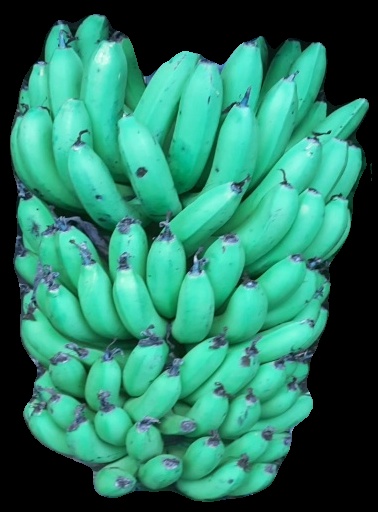
Variety: pachbale
Grade: grade1